Battle of Vimy Ridge

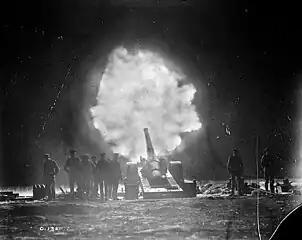
In the black and white photograph, a large artillery gun fires into the night. Personnel are clustered around the artillery, their silhouettes illuminated against the darkened sky. At the muzzle of the artillery, a brilliant white flash bursts forth and contrasts against the black night sky.

Foreign intelligence gathering by the Germans, big Allied trench raids and troop concentrations seen west of Arras, made it clear to the Germans that a spring offensive in the area was being prepared. In February 1917, a German-born Canadian soldier deserted and helped confirm many of the suspicions held by the Germans, providing them with a great deal of useful information. By March 1917, the 6th Army knew that an offensive was imminent and would include operations aimed at capturing Vimy Ridge. General of Infantry Ernst August Marx von Bachmeister, commanding the German 79th Reserve Division, reported in late March that he believed the Canadian Corps was moving into an echelon formation and were preparing for a big attack. The Germans quickly planned Operation Munich, a spoiling attack to capture the northern section of the Zouave Valley, along the northernmost portion of the Canadian front. Munich was not undertaken because the extent of Canadian Corps artillery fire made it impracticable.